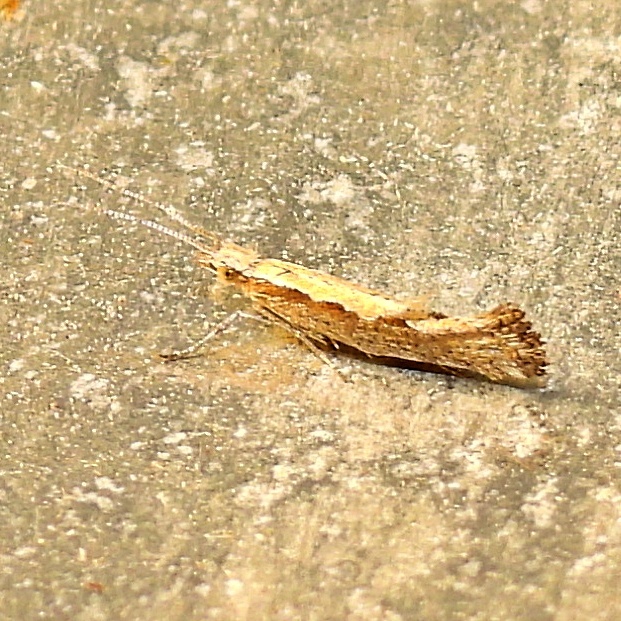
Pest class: diamondback_moth